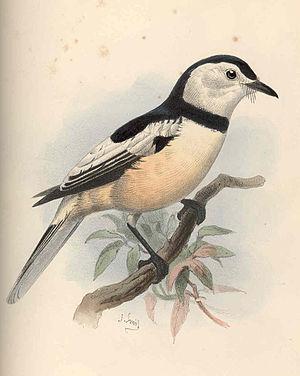
Neolalage est un genre monotypique de passereaux de la famille des Monarchidae.